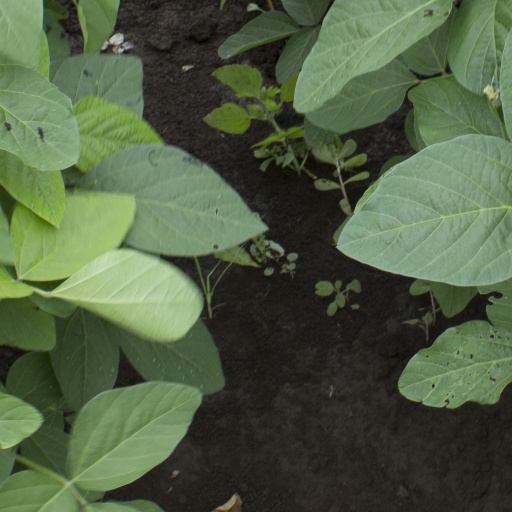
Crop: soybean